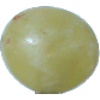
Label: Grape White 1